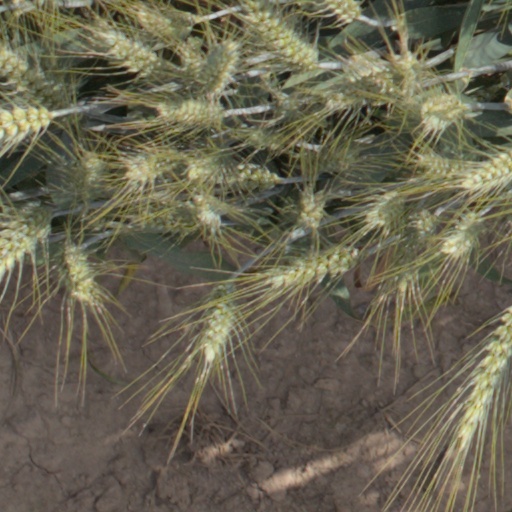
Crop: wheat